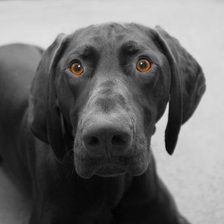
Species: dog
Breed: german shorthaired